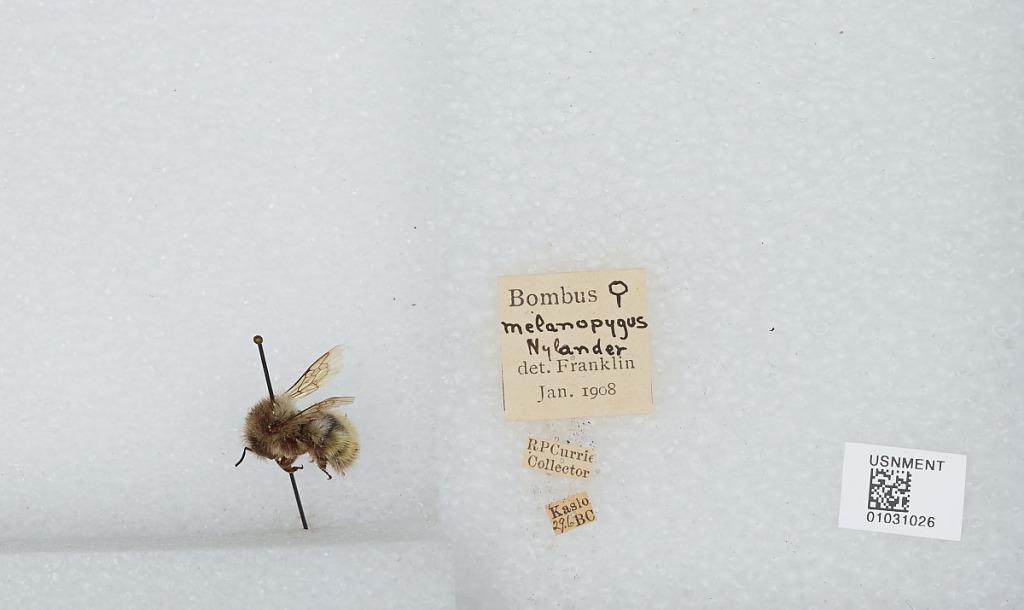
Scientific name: Bombus (Pyrobombus) melanopygus Nylander
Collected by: R. Currie
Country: Canada
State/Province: British Columbia
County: Kootenay
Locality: Kaslo
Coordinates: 49.9133, -116.911
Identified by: Franklin